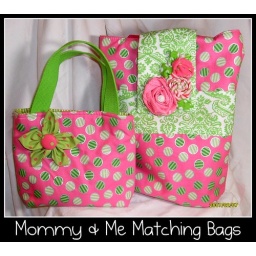
in adorable pink and green damask and polka dots